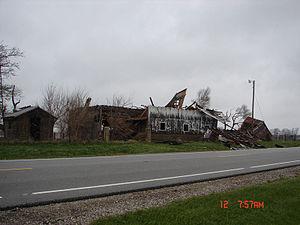
Cet article donne la liste des tornades répertoriées en France. Leur intensité est ici exprimée selon l'échelle de Fujita améliorée dont la description se trouve ci-après.